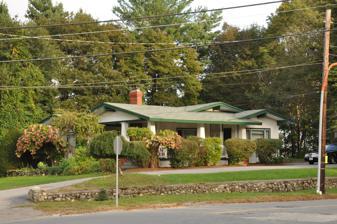
Building: House at 380 Albion Street
Country: United States of America
Year built: 1910
Historic house in Massachusetts, United States United States historic place House at 380 Albion Street U.S. National Register of Historic Places Show map of Massachusetts Show map of the United States Location 380 Albion St., Wakefield, Massachusetts Coordinates 42°29′32″N 71°5′8″W / 42.49222°N 71.08556°W / 42.49222; -71.08556 Area less than one acre Built 1910 ( 1910 ) Architectural style Bungalow/Craftsman MPS Wakefield MRA NRHP reference No. 89000711 Added to NRHP July 06, 1989 The House at 380 Albion Street in Wakefield, Massachusetts is one of the finest Bungalow/Craftsman style houses in the town.  It was built c. 1910 in a then-rural part of Wakefield that been annexed from Stoneham in the 1880s.  The house was listed on the National Register of Historic Places in 1989. Description and history Albion Street is a major local thoroughfare, running southwest from the center of Wakefield to the north side of Stoneham center.  Number 380 is set on a parcel under 1 acre (0.40 ha) in size that abuts the present town line at the Green Street intersection.  The parcel is fringed on its street-facing sides by a low field-stone retaining wall capped in concrete  The house is a single story building with a shallow pitch roof that extend across a wraparound porch supported by Craftsan-style sloping square columns.  The gables are decorated with latticework and there are decorated viga-like rafter ends embellishing the area.  The building is roughly T-shaped, with three-part picture and casement window combinations at the front of the gable, and of the projecting side section.  It has been extended to the rear, with a period garage attached on the right rear. The Albion Street area was largely farmland in the 19th century, and was part of a large rural tract that Wakefield annexed from Stoneham in 1880.  This house does not appear on a 1906 map of the area, which showed some development north of Albion Street.  From stylistic evidence, its construction date is estimated to be 1910. See also National Register of Historic Places listings in Wakefield, Massachusetts National Register of Historic Places listings in Middlesex County, Massachusetts References